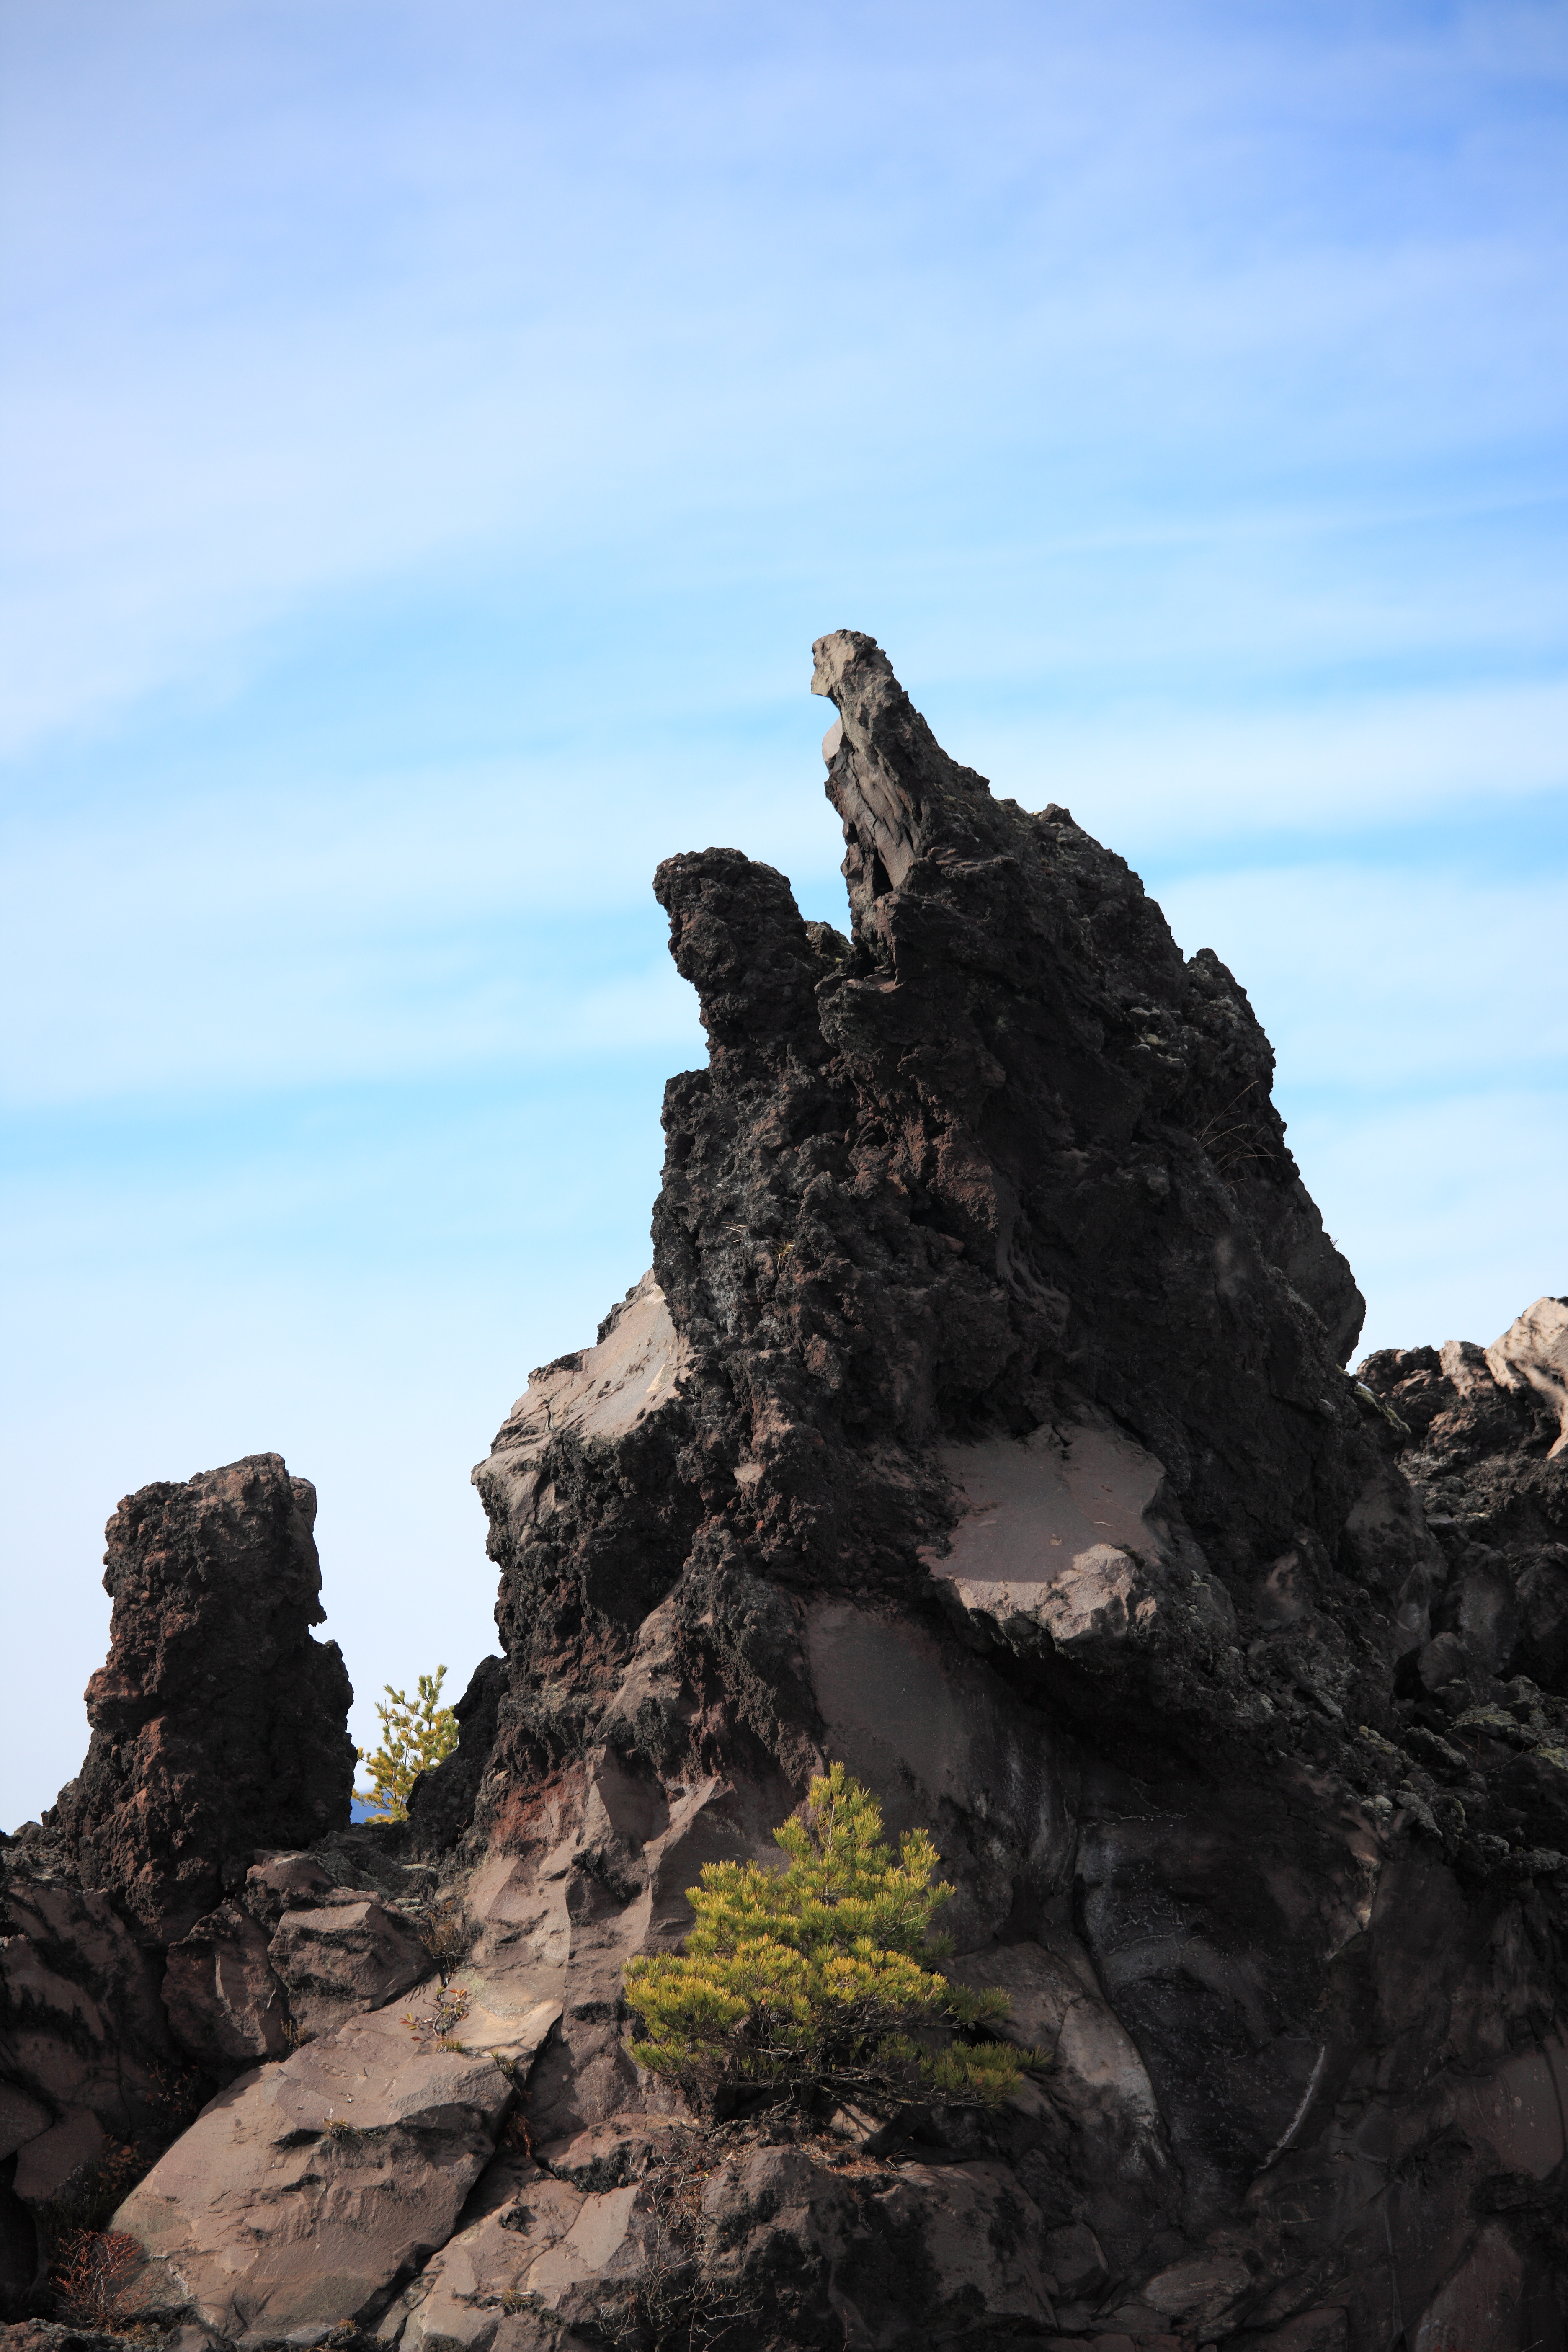
sea, tree, rock, wilderness, mountain, adventure, formation, cliff, arch, high, terrain, material, rocks, cool image, geology, 5d, hires, markii, hi, res, resolution